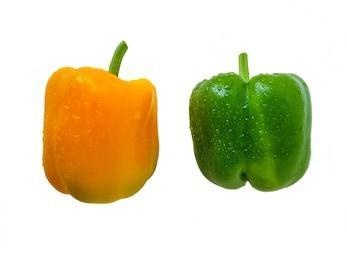
Label: capsicum